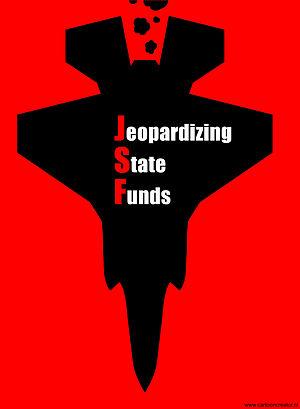
Protest contre Joint Strike Fighter